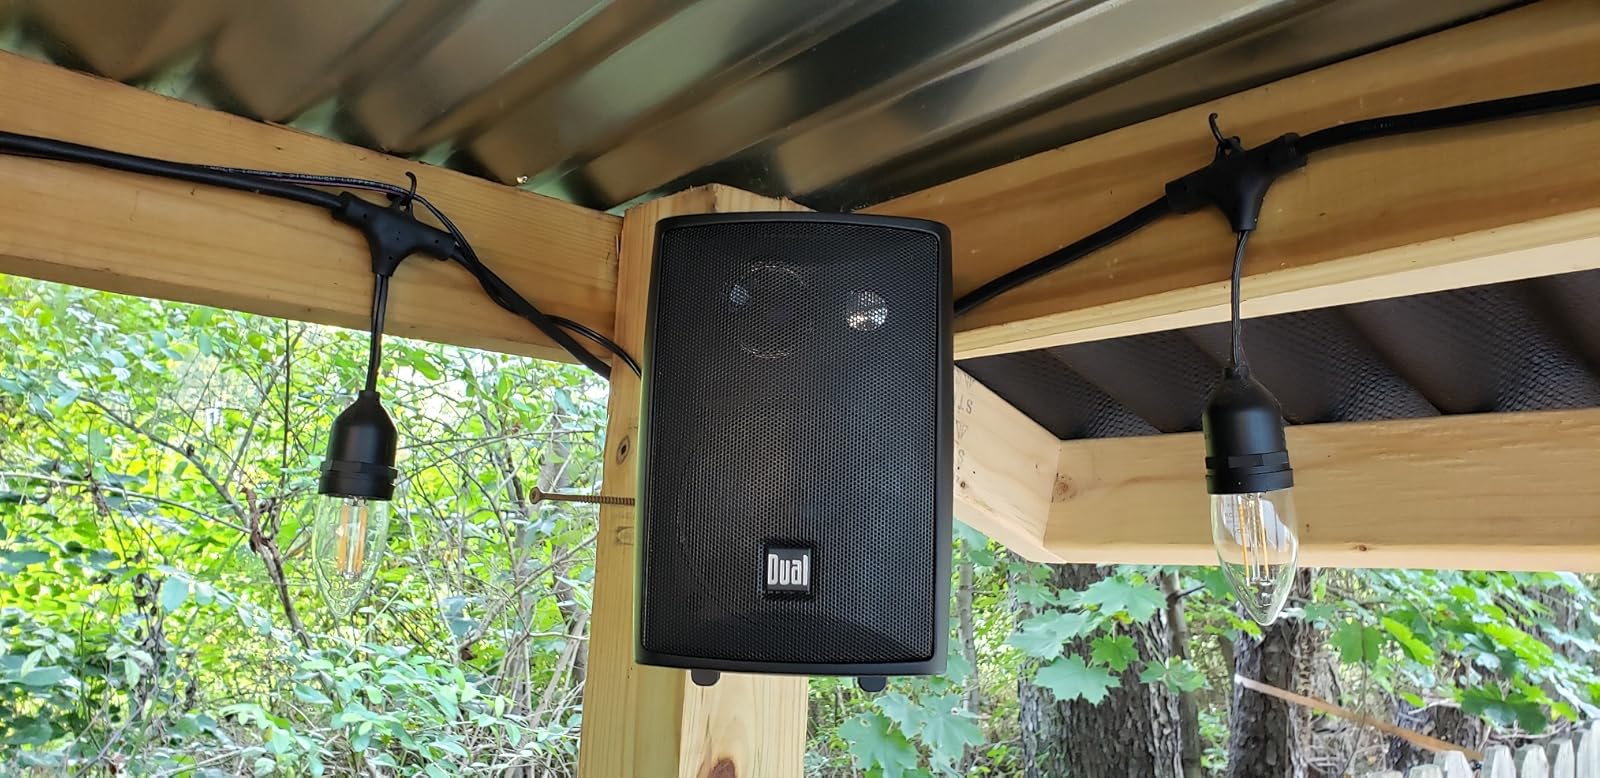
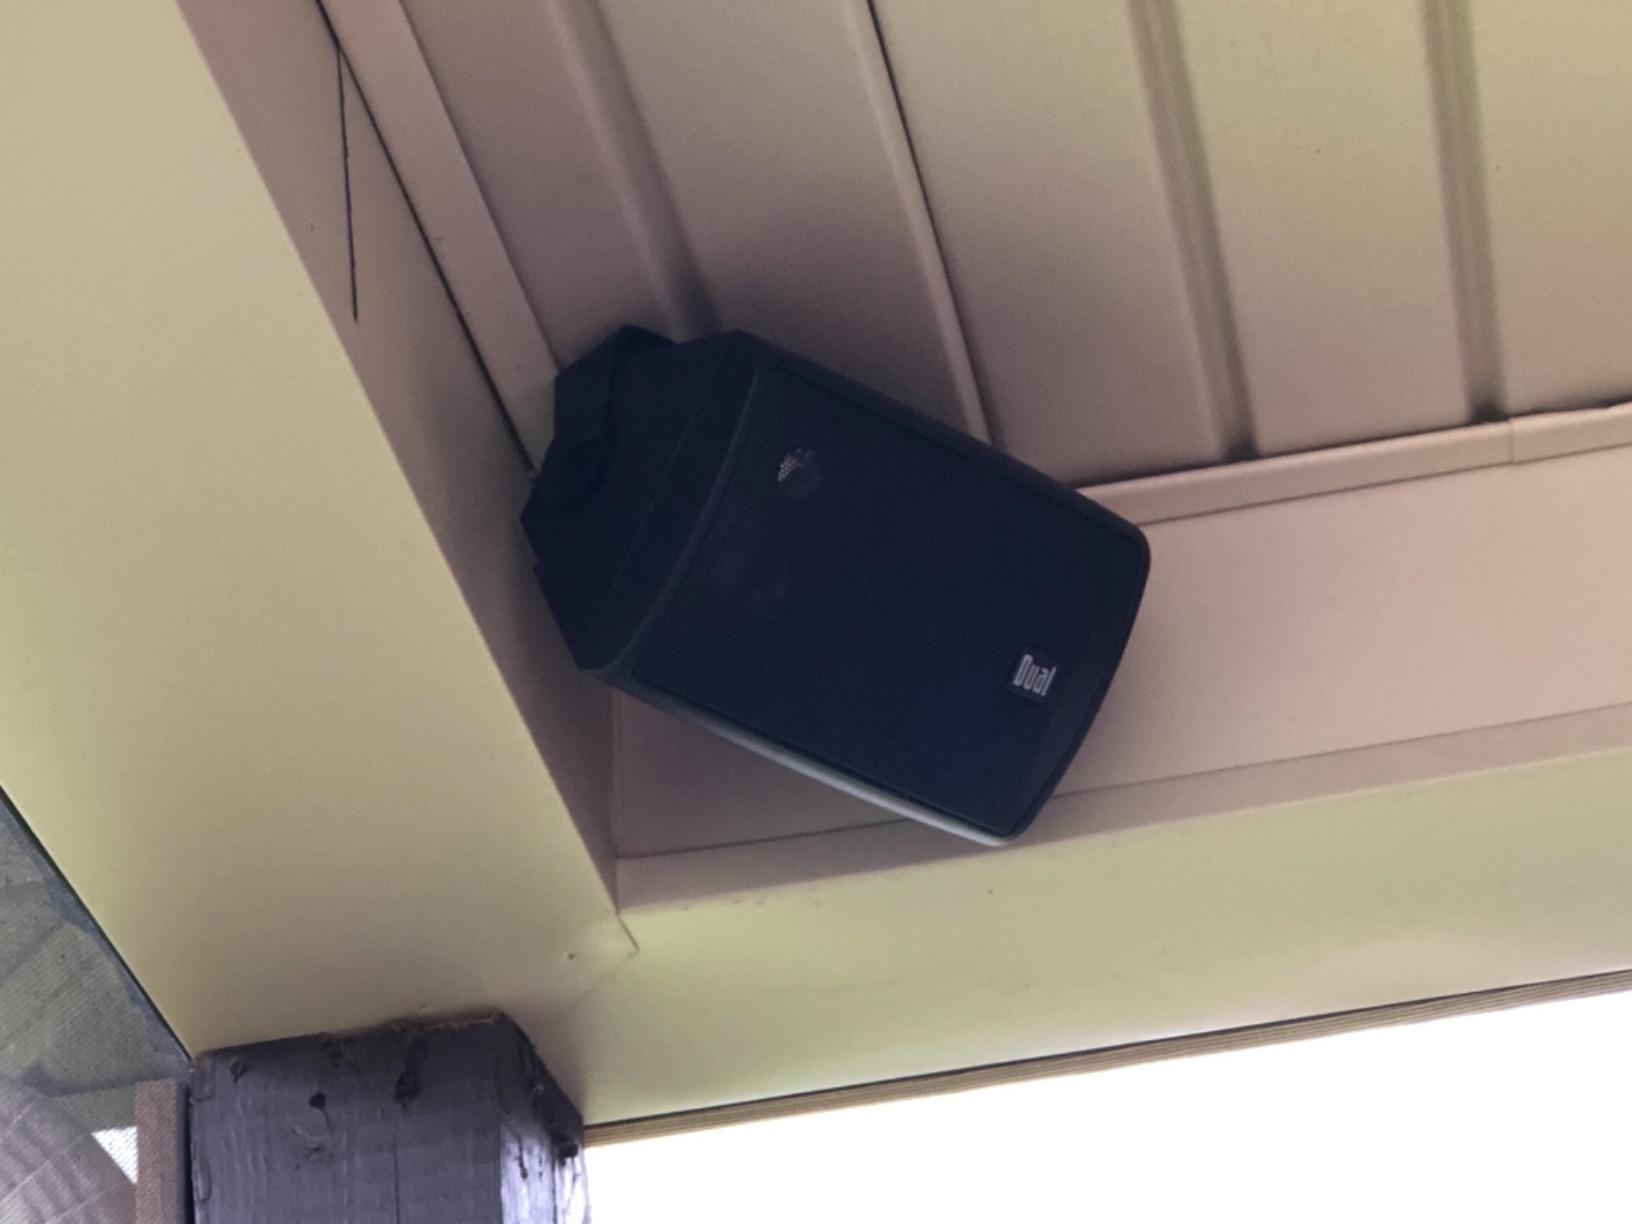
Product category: speaker
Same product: yes